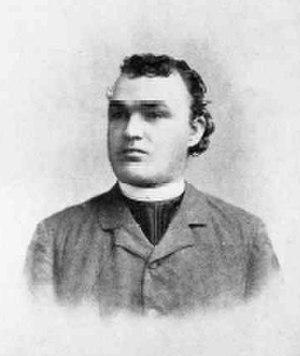
Karel Traxler, prêtre catholique, joueur d'échecs et problémiste tchèque. Il remporta le tournoi de Veseli en 1902 en gagnant toutes ses parties et devança le grand maître Duras. Il est l'inventeur de la contre-attaque Traxler qui est une variation très animée de la défense des deux cavaliers :